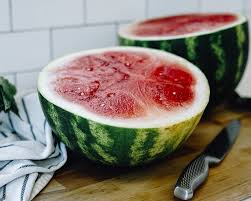
Label: Watermelon